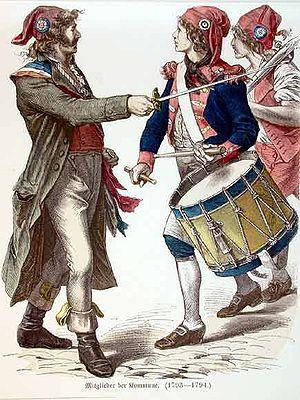
La Hingrie est un hameau faisant partie de Rombach-le-Franc, située dans le département du Haut-Rhin et la région Alsace.
Le pèlerinage de Notre Dame de Dusenbach remonte au XIIIᵉ siècle. Il se trouve dans un vallon situé entre Ribeauvillé et Sainte-Marie-aux-Mines. Les bâtiments pour le culte ont souvent fait l’objet de vandalisme et furent détruits par les différentes guerres du Moyen Âge et de la Révolution avant d'être reconstruits au XIXᵉ siècle dans un style néogothique à l’identique. C’est actuellement l’un des pèlerinages les plus fréquentés d’Alsace.
Lorsque l'Assemblée constituante se sépare le 3 septembre 1791, elle décrète que le roi des Français disposera d'une Garde constitutionnelle, dite également garde Brissac. La formation de cette garde constitutionnelle est la seule réforme de cour mise en application, mais celle-ci ne dure que quelques mois.
L'histoire d'Aix-les-Bains est directement liée au lac du Bourget et surtout à ses sources chaudes qui en firent une station thermale des plus réputées au monde. L'analyse historique de la ville d'Aix-les-Bains doit être rapprochée de l'Histoire de la Savoie, si l'on veut mieux comprendre son évolution et ses influences culturelles.
« Sans-culottes » est le nom donné, au début de la Révolution française de 1789, par mépris, aux manifestants populaires qui portent des pantalons à rayures et non des culottes, symbole vestimentaire de l'aristocratie d'Ancien Régime.